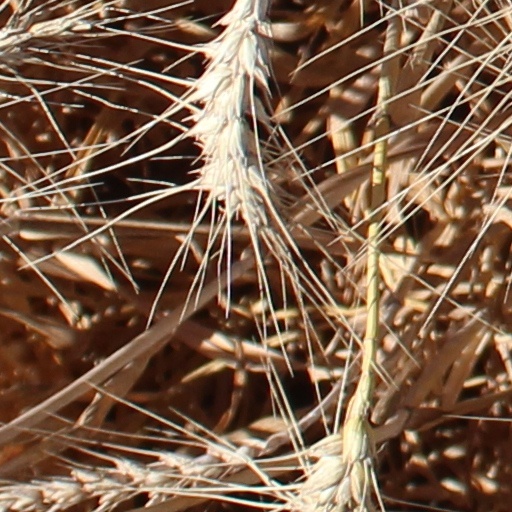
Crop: wheat